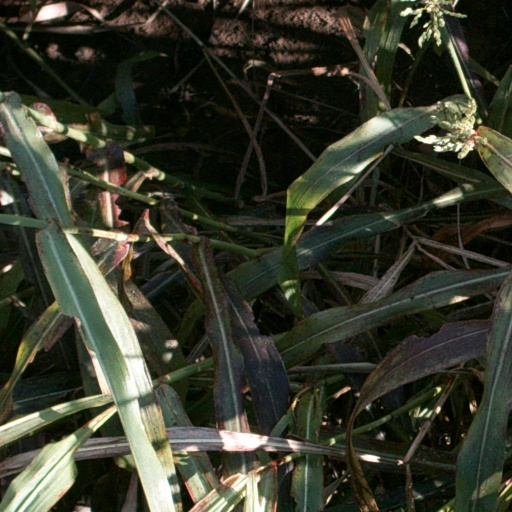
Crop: sorghum